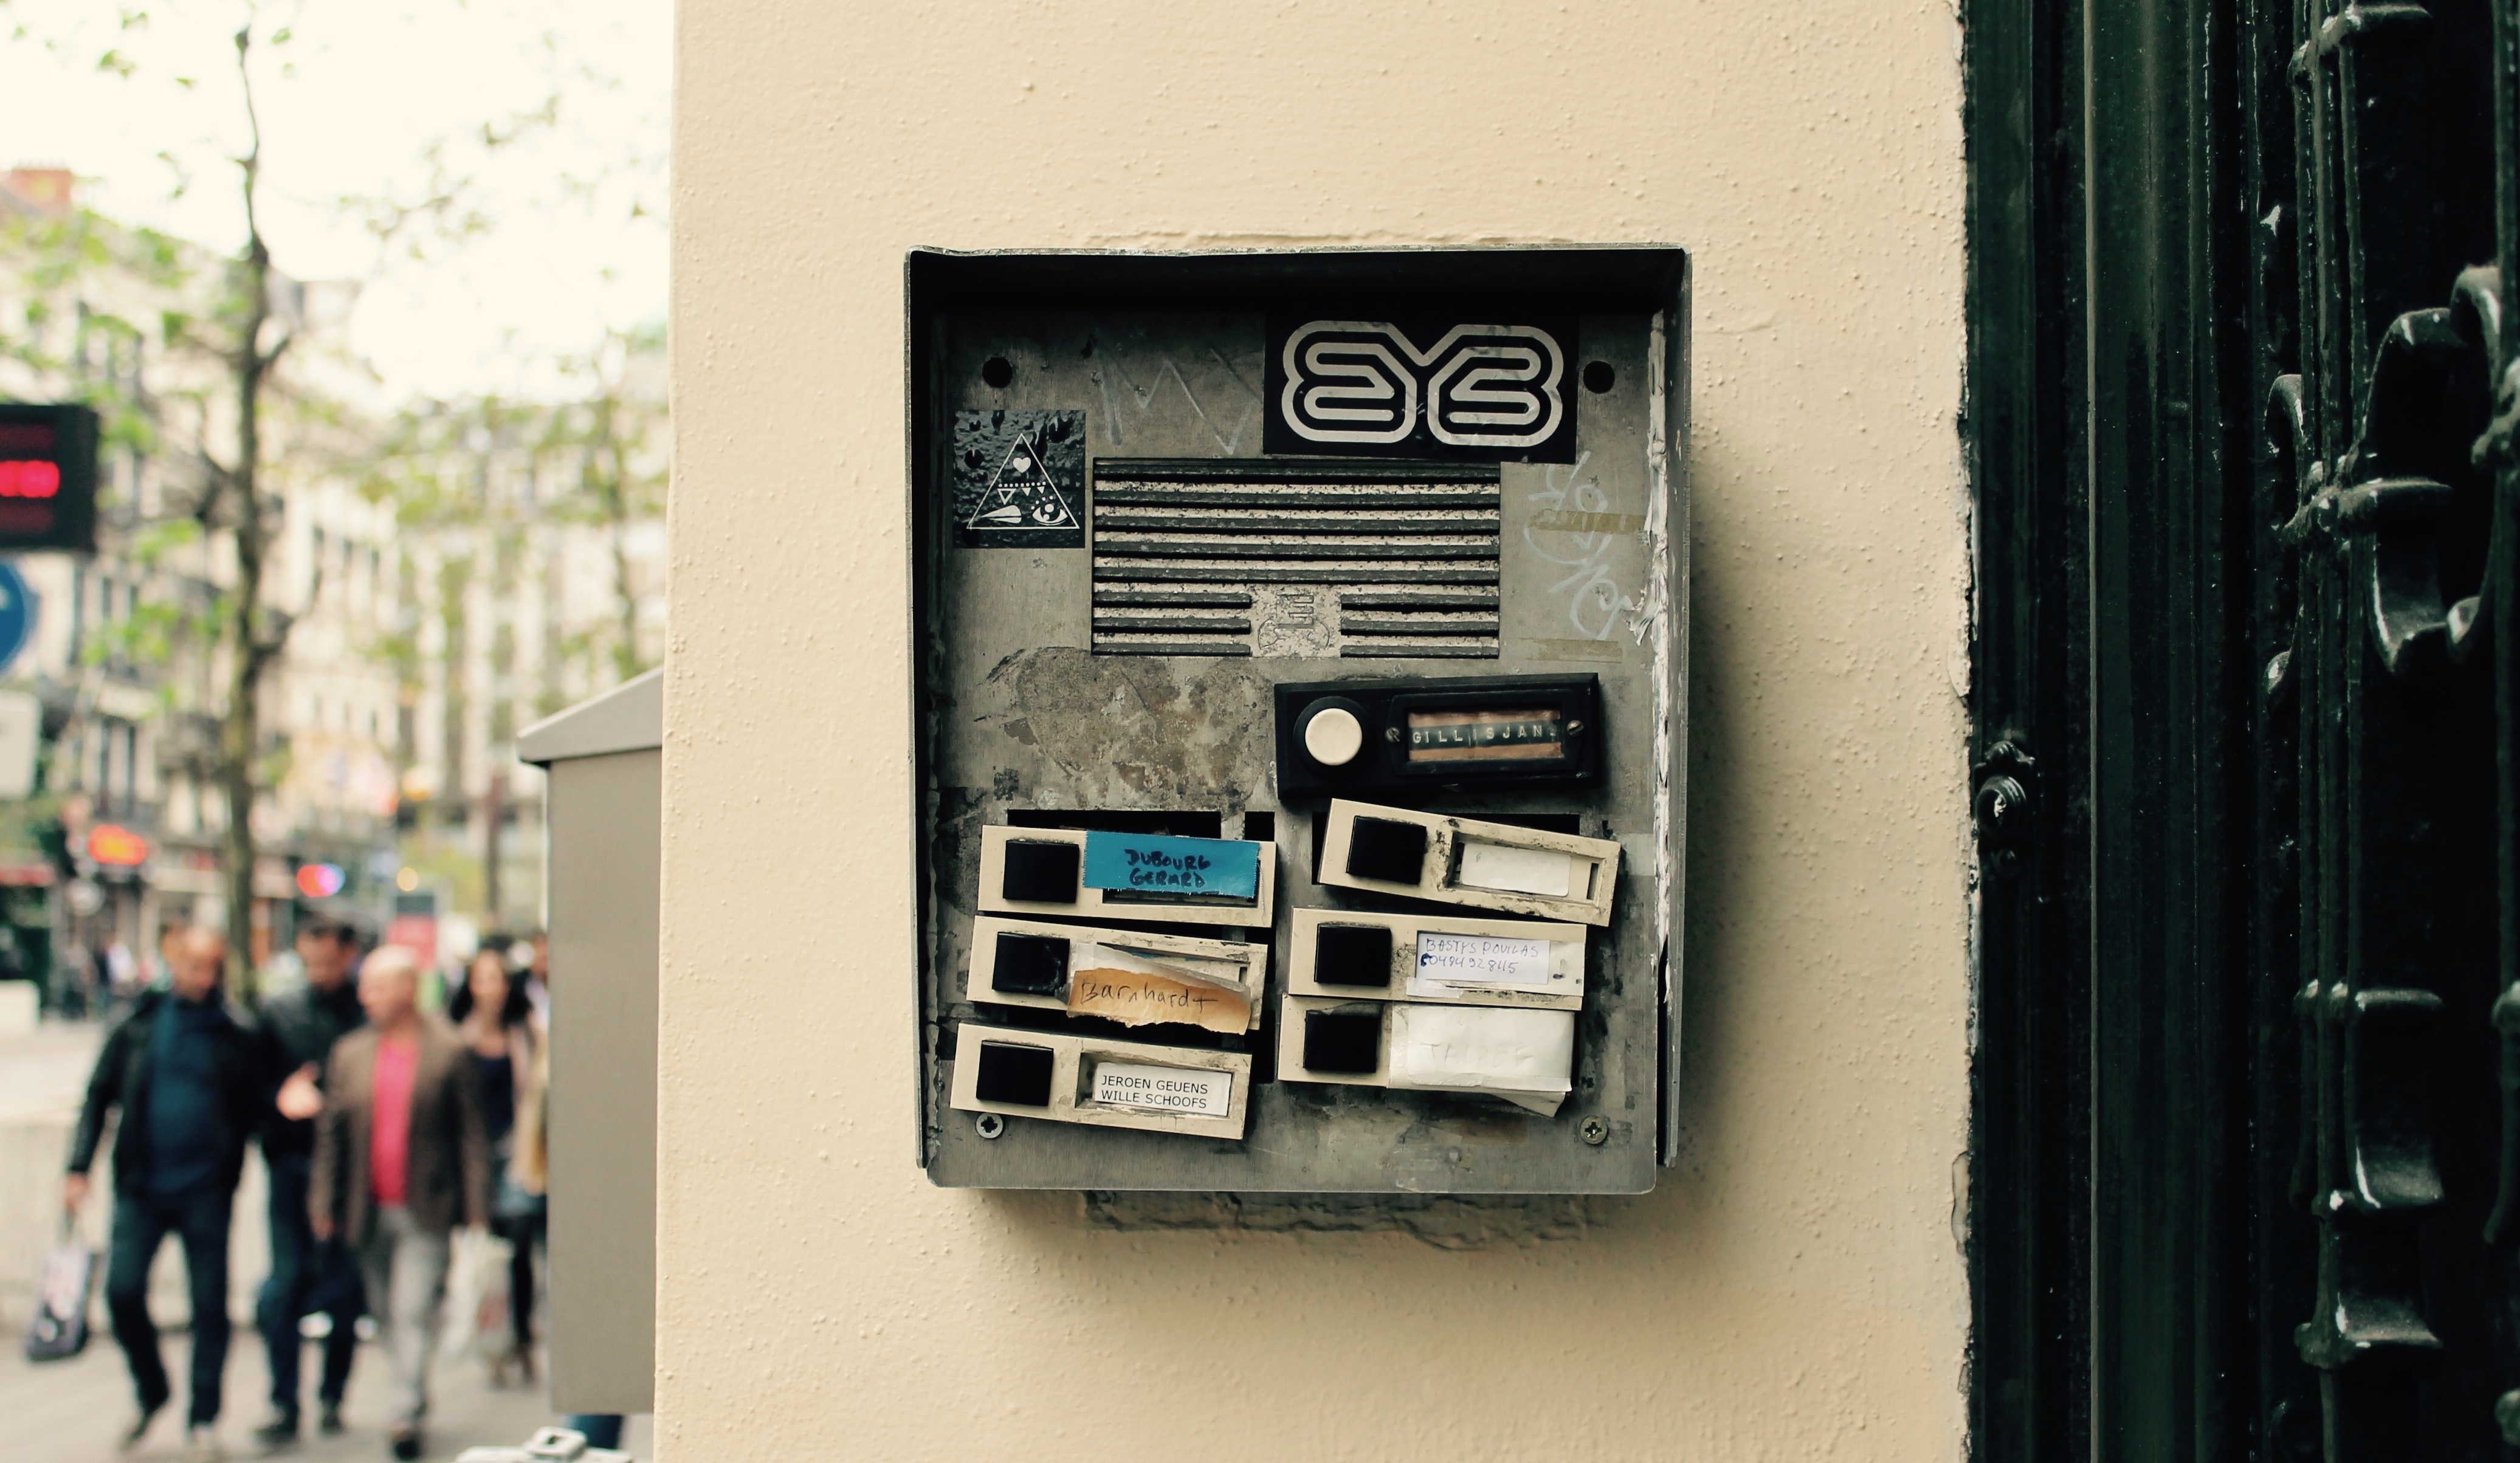
road, street, interior design, art, design, personal computer hardware